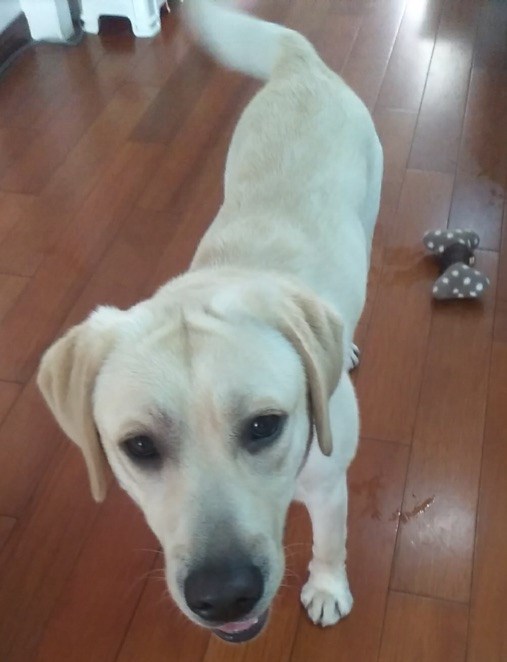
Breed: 3580-n000122-Labrador_retriever